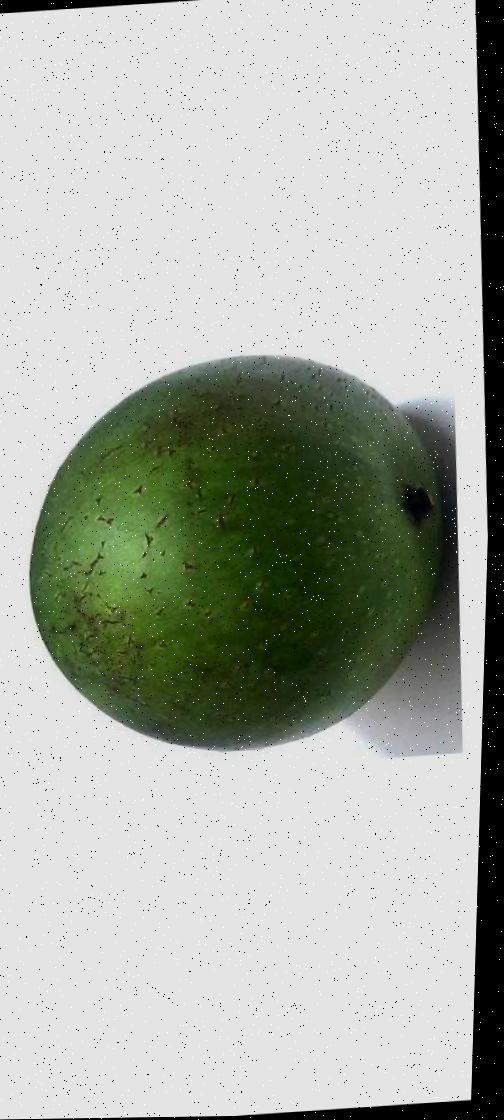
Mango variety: Ashshina Zhinuk